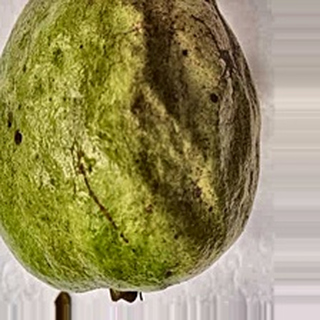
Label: guava_fruit_fly